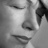
Emotion: sad